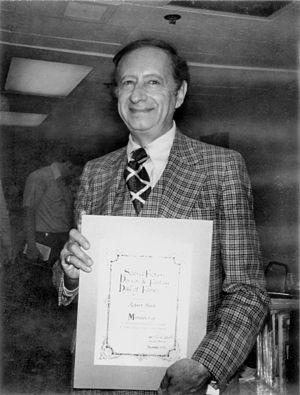
Asylum est un film britannique réalisé par Roy Ward Baker, sorti en 1972.
Martin Goodman était un éditeur de pulps, de livres, et de comics américain. Né le 18 janvier 1908 àBrooklyn il commence à travailler très jeune dans une société de distribution avant de s'associer avec Louis Silberkleit et de fonder sa première maison d'édition en 1932. Il publie alors des pulps, revue proposant des nouvelles, dans différents genres, à un prix très bas. Comme beaucoup de ses collègues, il multiplie les sociétés pour continuer à travailler même si une d'entre elle fait faillite. Pour augmenter les profits, il joue avec les lois, surtout celles sur le droit d'auteur, ce qui lui vaut plusieurs amendes. Toujours attentif aux modes, il se lance dans l'édition de comics en 1938 et fonde Timely Comics. Le premier comics qu'il publie Marvel Comics, dans lequel se trouvent Human Torch et the Sub-Mariner est un succès. Il engage Joe Simon et Jack Kirby qui créent en 1940 Captain America, autre succès important. Martin Goodman, cependant, ne recoonais aucune valeur dans ce qu'il publie et lorsque les super-héros ne sont plus à la mode après-guerre, il n'hésite pas à interrompre ces titres et les remplacer par d'autres d'un genre plus apprécié.
Robert Bloch, né le 5 avril 1917 à Chicago et mort le 23 septembre 1994 à Los Angeles, est un écrivain américain, auteur de romans policiers et de nouvelles fantastiques, ayant beaucoup travaillé pour le cinéma et la télévision en tant que scénariste. Il est notamment l'auteur du roman Psychose, adapté au cinéma par Alfred Hitchcock en 1960.